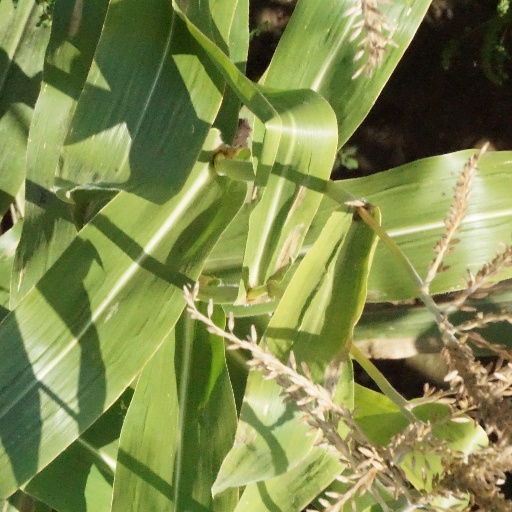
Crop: maize; corn